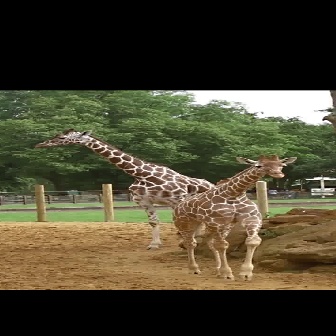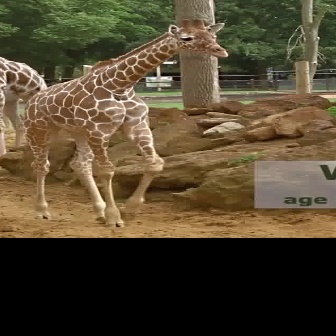
  Please identify the target specified by the bounding box [171,154,297,280] in the first image and locate it in the second image. Return the coordinates in [x_min,y_min,x_max,y_max] format.
Answer: [19,17,227,225]